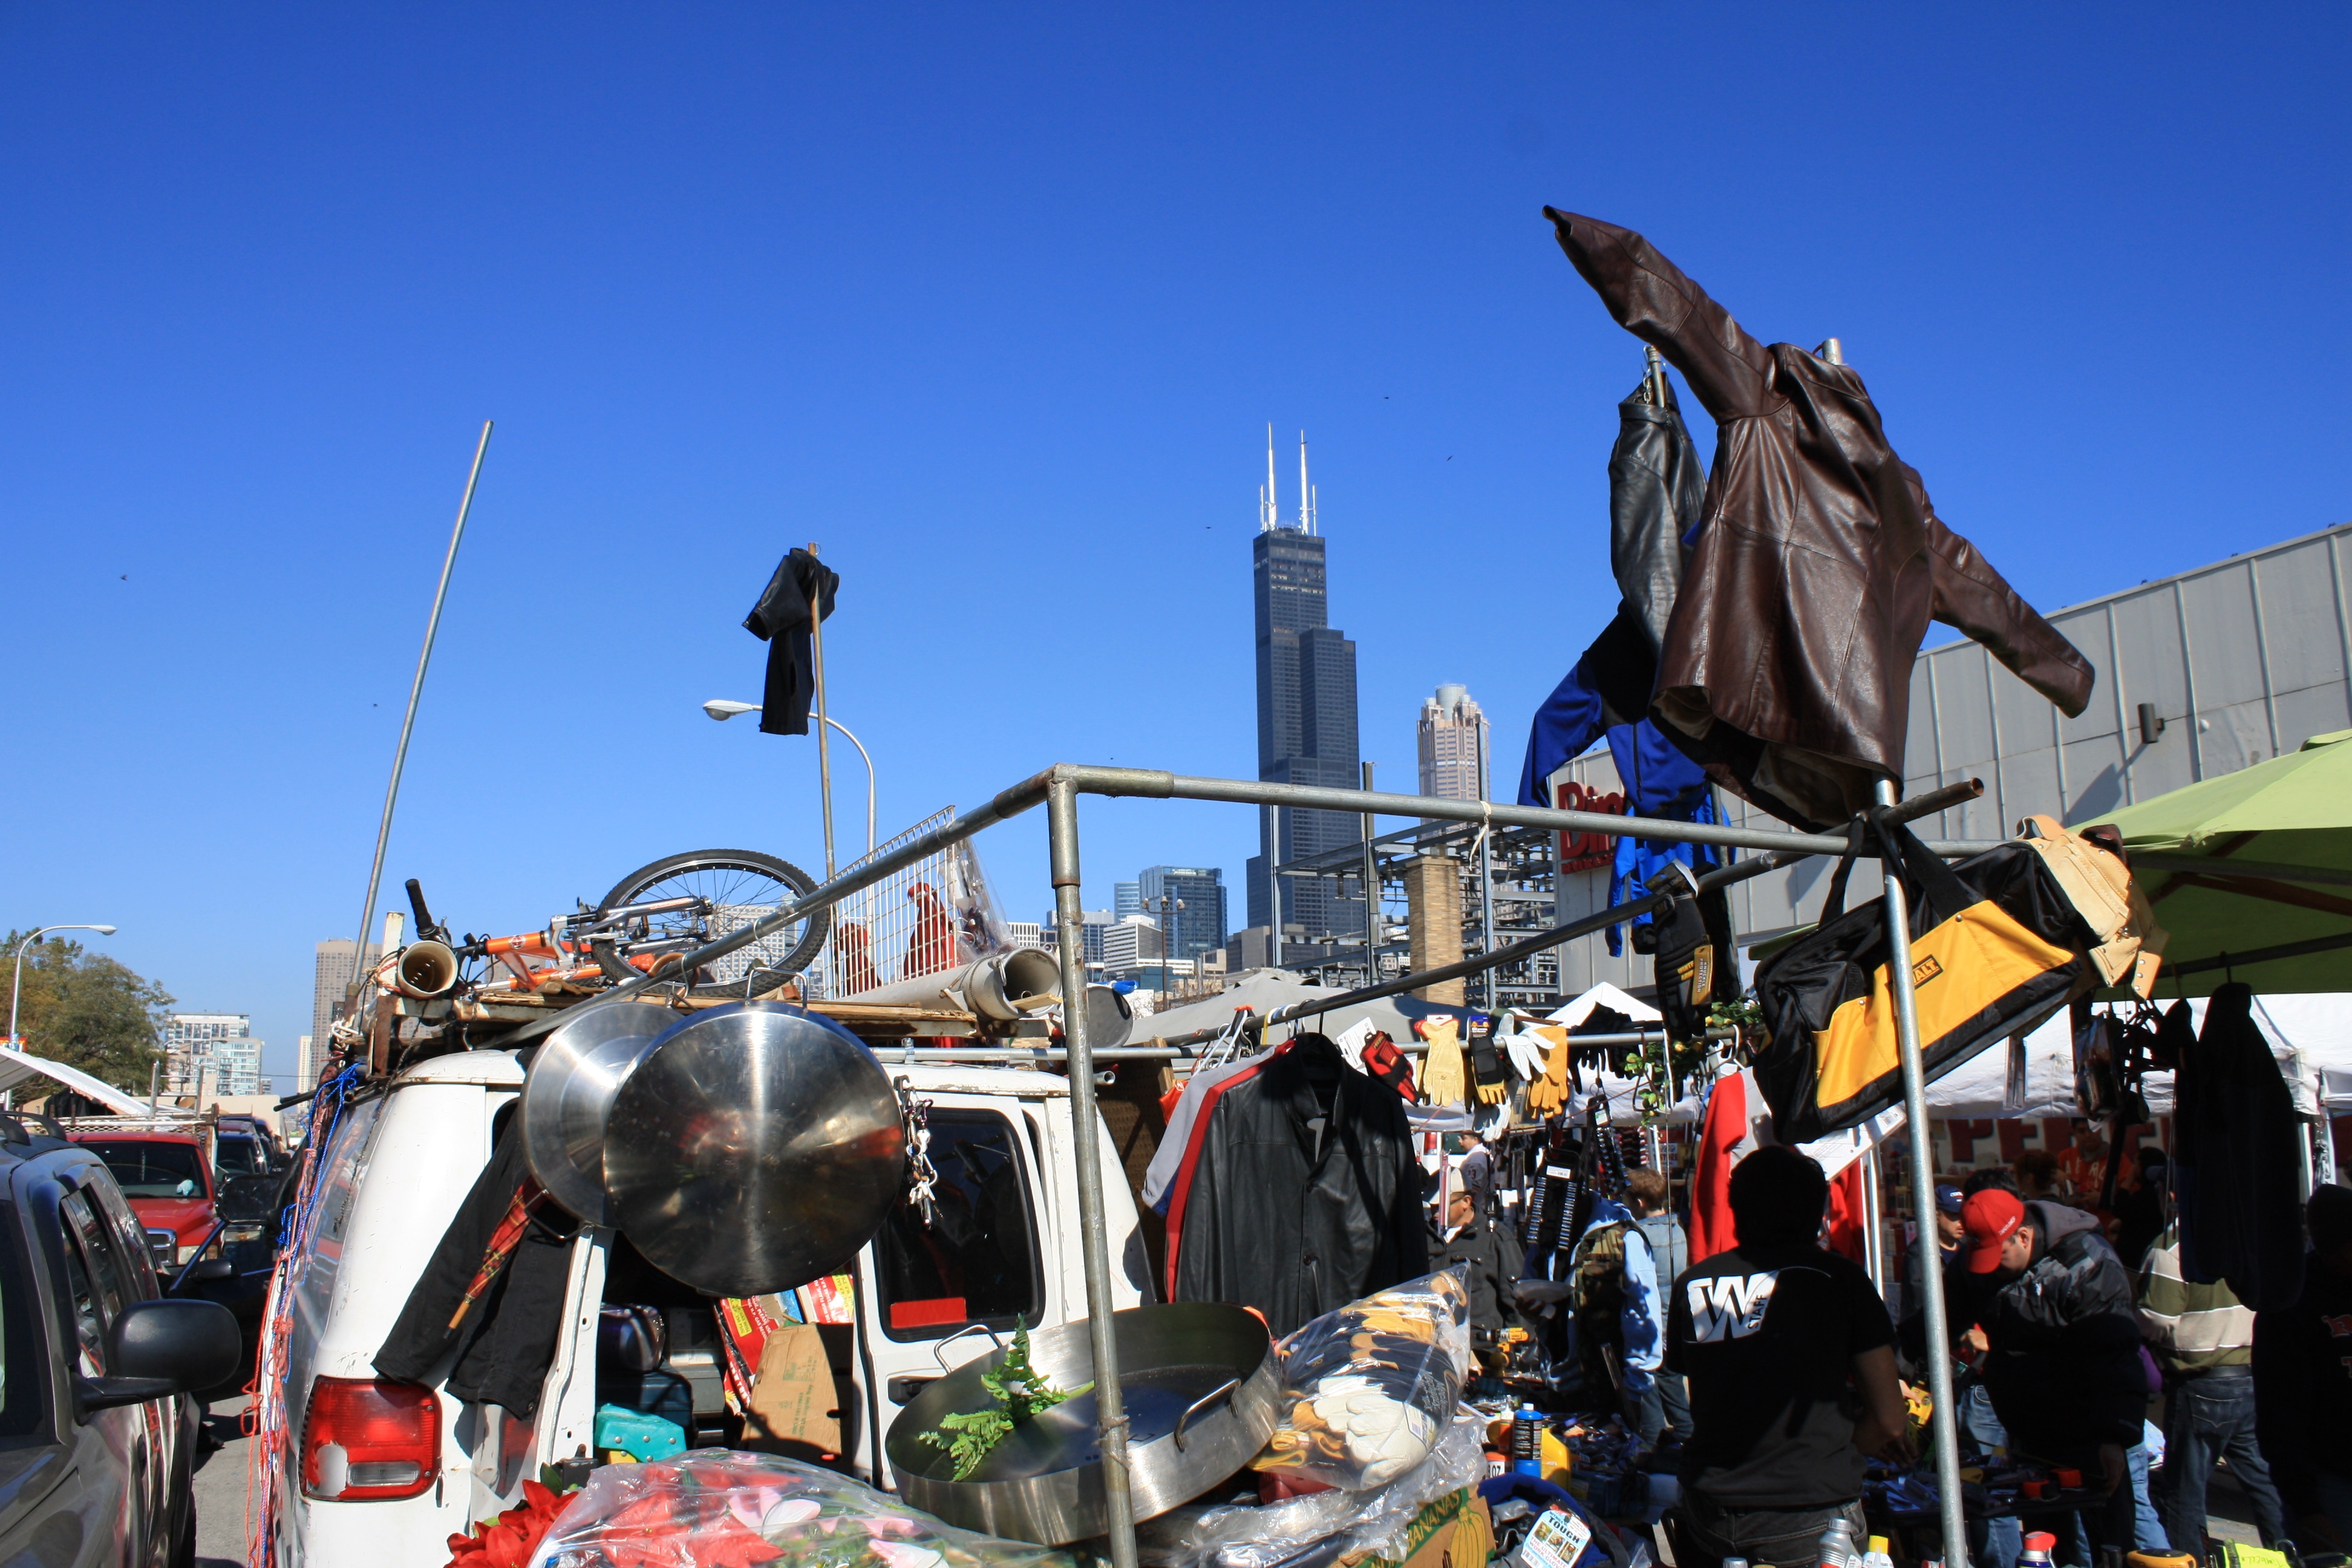
crowd, store, chicago, bazaar, market, merchandise, product, outdoors, festival, shops, display, stall, stalls, culture, sale, buy, commerce, sell, products, assortment, retail, goods, street vendor, maxwell street market